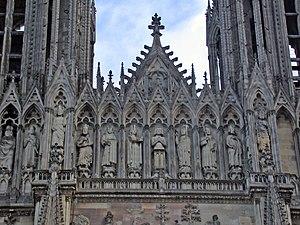
La cathédrale Notre-Dame de Reims est une cathédrale catholique romaine située à Reims, dans le département français de la Marne, en région Grand Est. Elle est connue pour avoir été, à partir du XIᵉ siècle, le lieu de la quasi-totalité des sacres des rois de France.